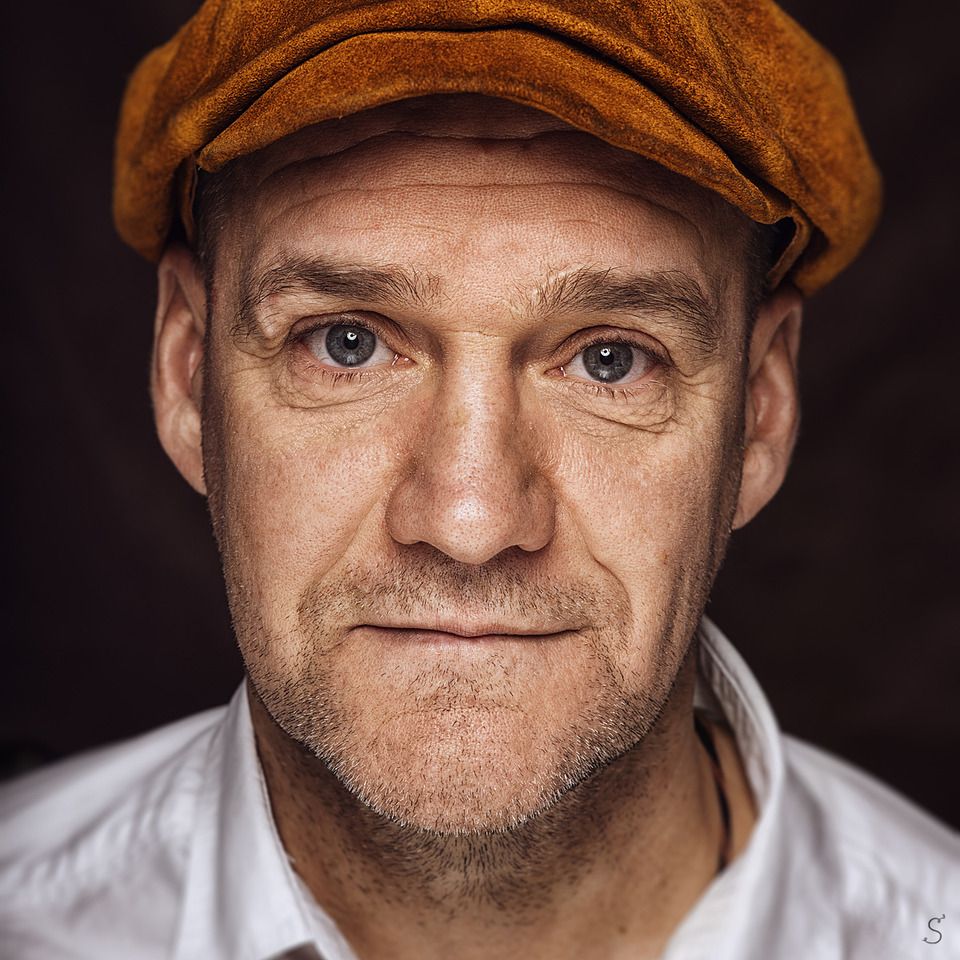
Gender: men